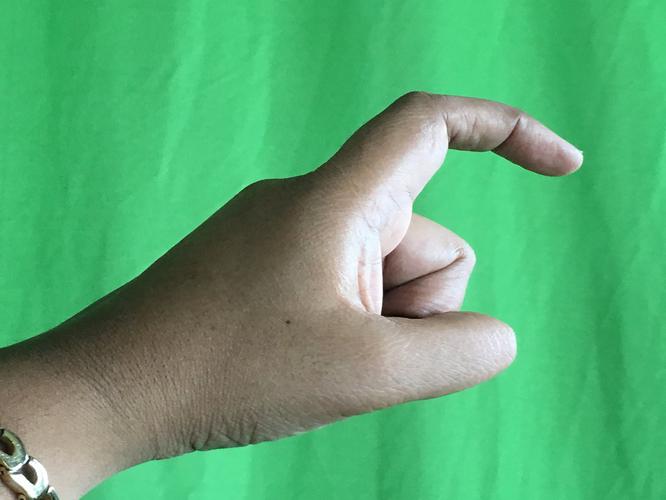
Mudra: Tamarachudam
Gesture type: single_hand